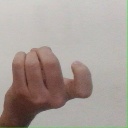
अक्षर: ज